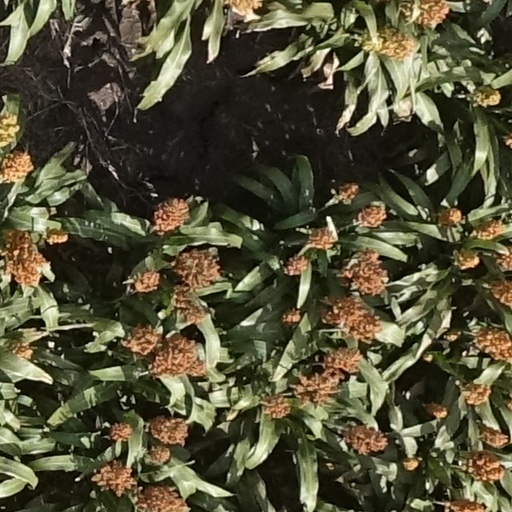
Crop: sorghum